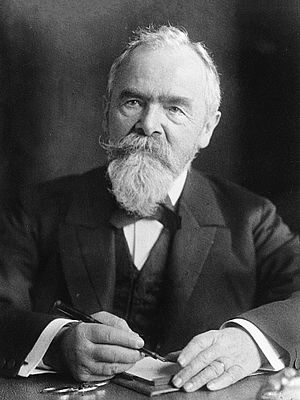
Carl von Linde
Carl Paul Gottfried von Linde var en tysk professor i ingeniørvidenskab, som opfandt den mekaniske køling. Opfindelsen blev afprøvet først på et bryggeri i München, hvorefter øl ikke længere var en sæsonvare. Linde grundlagde virksomheden Linde AG.